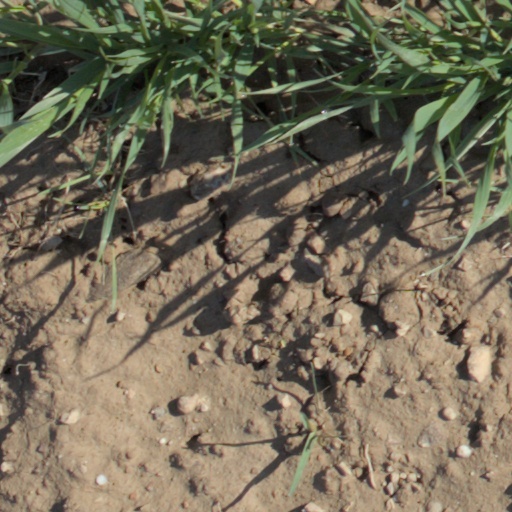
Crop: wheat